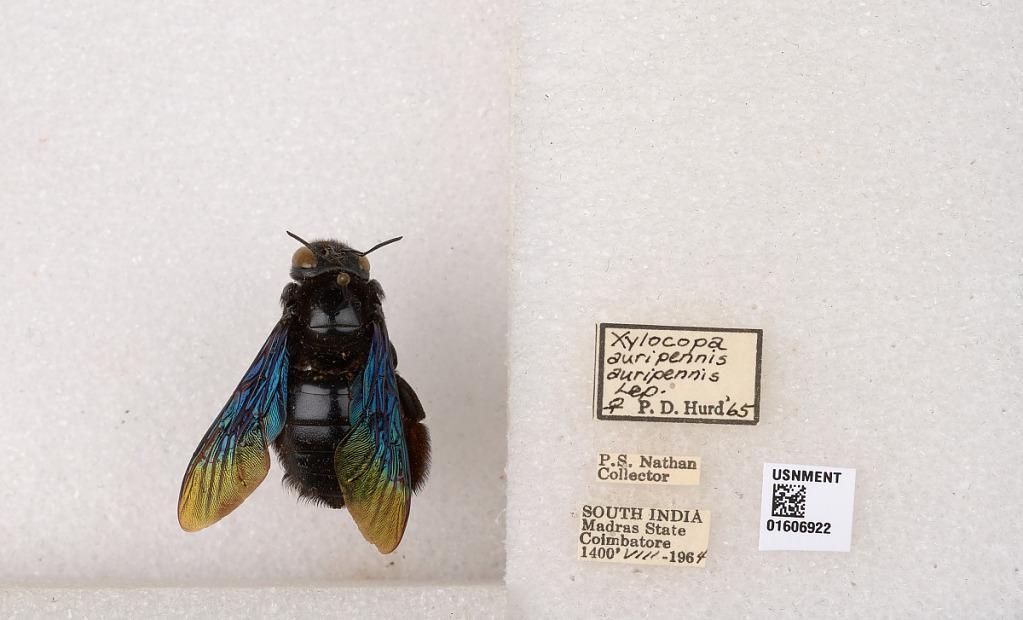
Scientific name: Xylocopa (Biluna) auripennis auripennis Lepeletier
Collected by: P. Nathan
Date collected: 1964-8-1
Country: India
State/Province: Tamil Nadu
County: Coimbatore
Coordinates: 10.9955, 76.9034
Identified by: Hurd, P. D.